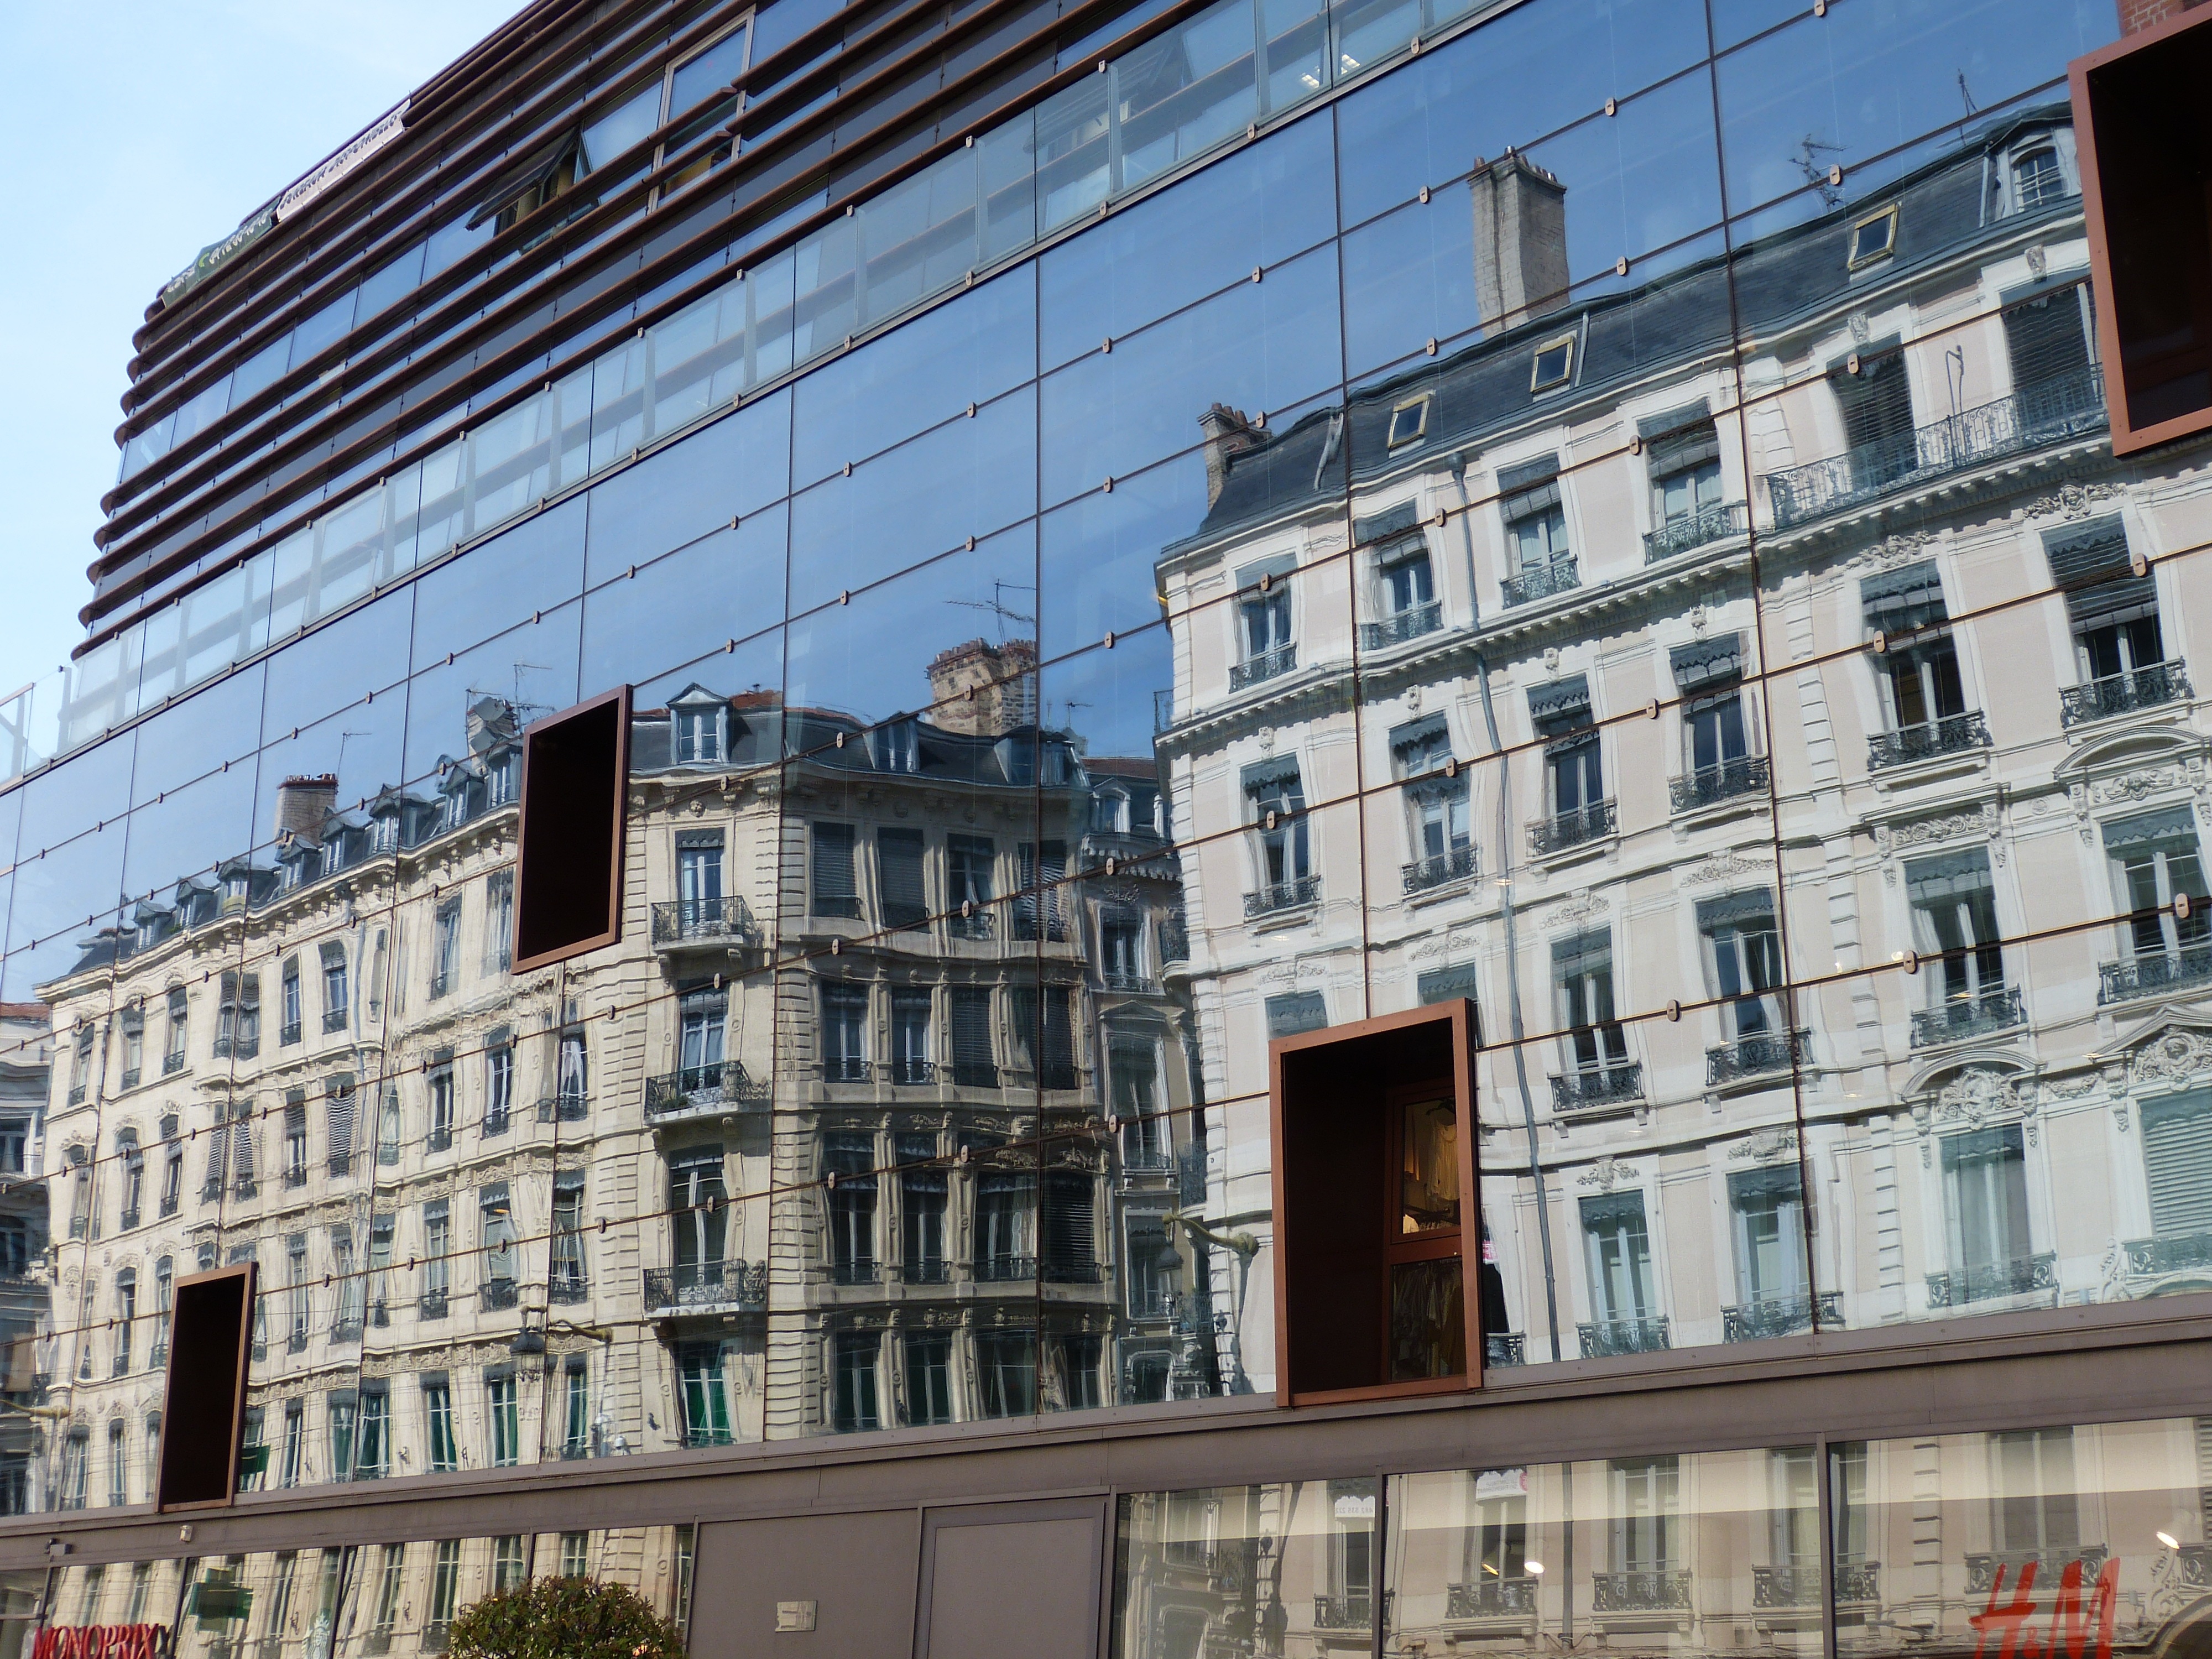
architecture, glass, building, city, skyscraper, downtown, france, plaza, landmark, facade, tower block, world heritage, old town, unesco, historically, mirroring, condominium, lyon, neighbourhood, unesco world heritage site, urban area, human settlement